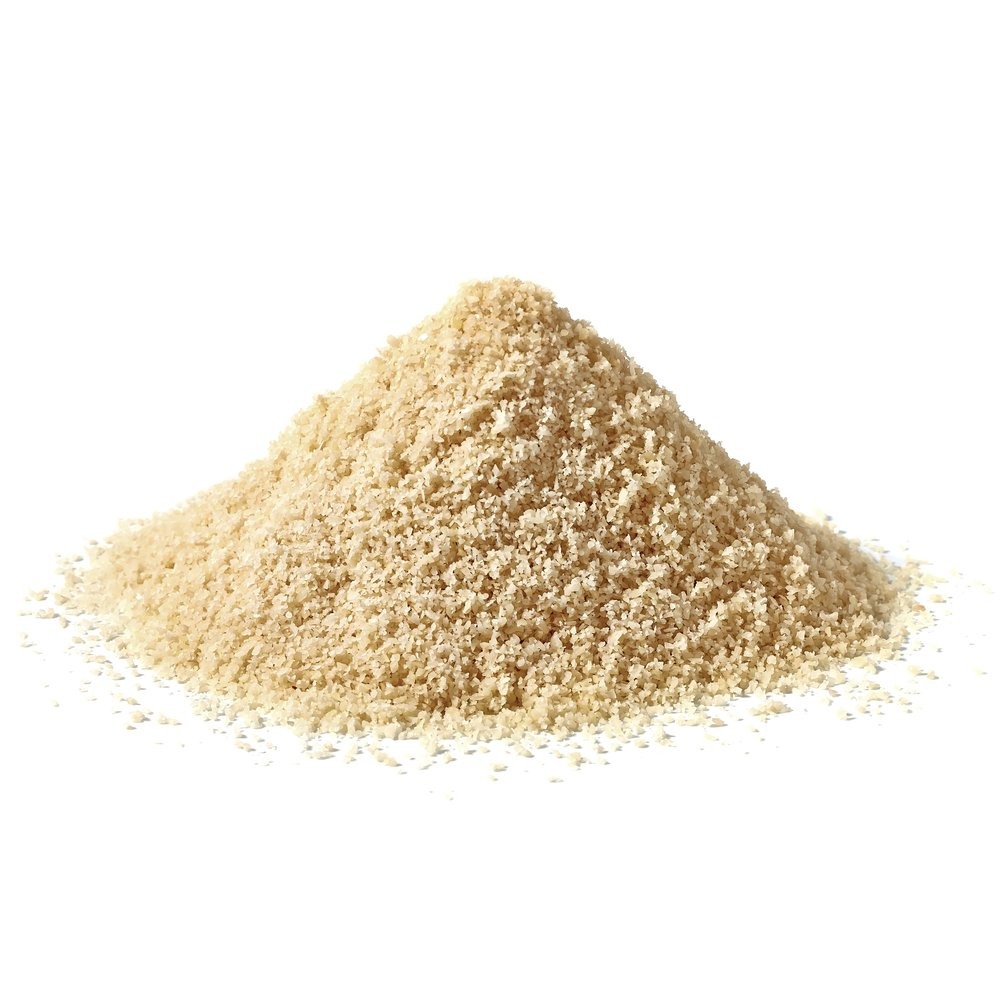
Item Name: Gourmet Ground Almond Powder (Pure Kosher Meal) by Its Delish – 1 LB Bulk Bag – Great Tasting Flour Substitute – All Natural Non-GMO Gluten Free – Keto Plant Based Diet Friendly
Bullet Point 1: ⭐ FRESH, ALL NATURAL SINGLE INGREDIENT 100% ALMONDS ⭐ – Natural ground Almond powder flour 1 lb bulk fully fresh, tasty, and healthy, an excellent substitute for breadcrumbs. No added salt or oil. Highest quality gourmet raw almond meal. Steam Pasteurized, No Preservatives or Additives by Its Delish brand. Bake with the Best. Keep cool and dry natural almond powder is ground almond meal from whole almonds, without oil, fat, salt, or sugar.
Bullet Point 2: 💝 SUSTAINABLY FARMING ALMONDS 💝 – Ground Natural Almond Powder grows, grinds, packs, and ships almond products definitely a good source of fiber, protein and sodium. Certified Kosher OU Packed in the USA as it is Gluten Free 100%. No additives or preservatives are used because it is all natural. Almond powder is ideal for baked goods and toppings on cakes and brownies.
Bullet Point 3: 🛍️ DELICIOUS GROUND NUTS 🛍️ – Delicious ground nuts usually use for baking, cooking and frying, etc. It adds texture and a nutty flavor to baked goods. Naturally packed ground Almond powder flour 1 lb bulk bag. They are ground into extra fine powdered almond flour/meal. They are capturing all the fiber goodness from every almond.
Bullet Point 4: 🎁 CALIFORNIA ALMONDS ARE OUR PASSION 🎁 – We deliver and handlers of quality almonds and manufacturers of premium almond pastes and almond products. Its Delish has developed a reputation for putting our customers first in every area of our operation. We feel this attitude is one of the most important contributors to our success and the customers we serve.
Bullet Point 5: ⭐ KETO, PALEO, & VEGAN-FRIENDLY FLOUR ALTERNATIVE EXCELLENT FOR HIGH-PROTEIN & HIGH FIBER, LOW-CARB BAKING ⭐ – Plant-Based Diet Super Food, Kosher & Kosher for Passover, Non-GMO, Gluten-Free. Naturally, low cholesterol, heart-healthy nutrition. Almond powder is creamy and nutty in flavor, and though finely ground, this product does retain a slightly grainy texture.
Product Description: <p><strong>Gourmet Natural Ground Almond Powder (Pure Kosher Meal, Flour) by Its Delish – 1 LB Bulk Bag</strong><br><br>&nbsp;</p><p><strong>What makes our Almond Flour better?</strong></p><p><br>Ground Natural Almond Powder ships our almond products all under one roof. We are known for our farm fresh, natural, almonds that are extra fine ground with marble mill stones into super fine almond flour, almond powder, or almond meal.</p><p><strong>Primary Traits of Almond Flour:</strong></p><p><br>High protein bars<br>High fiber snacks<br>Heart healthy goodies<br>Wheat free snacks - low carb treats<br>Gluten free bread<br>Macaroon mix<br>Pancake mix<br>Waffle mix<br>Cookies<br>Bread<br>Cake</p><p><strong>Place your order now</strong><br>Start baking with the highest quality, superfine Almond Flour today. Enjoy the Ground Natural Almond Powder!"</p><p><br><strong>About It's Delish!</strong><br><br>It's Delish was established in 1992 and is located in North Hollywood, California. It's Delish is a food manufacturer and distributor who produces over 500 gourmet food products including licorice, sour belts, taffies, caramels, Jordan almonds, chocolates, nuts, fruits, trail mixes, spices, and the spice blends. It's Delish also produces organics and all natural products. We give you the opportunity to order from the factory direct!<br><br>It’s Delish! prides itself on the four pillars that are at the foundation of everything we do.<br><br>Innovation Quality Value Service</p>
Value: 16.0
Unit: Ounce

Price: 21.99